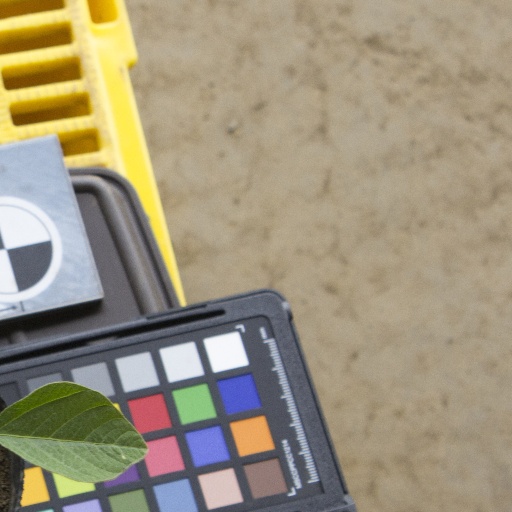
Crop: soybean